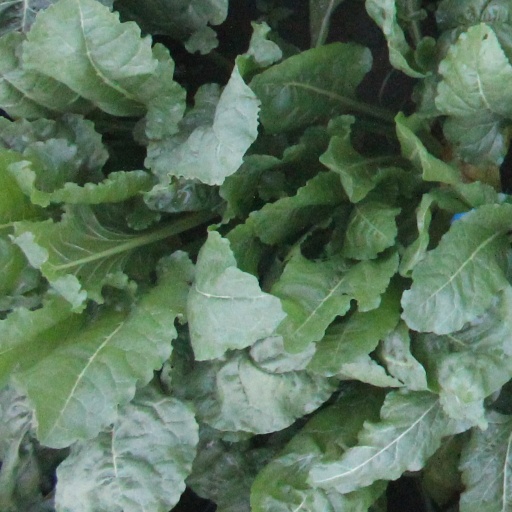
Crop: sugar beet